Lee Miller (footballer)

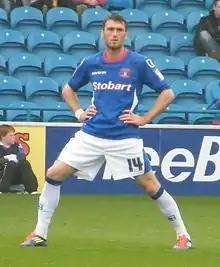
Miller playing for Carlisle United

On 23 August 2011, Miller signed a two-year contract with Carlisle United for an undisclosed fee. He scored two goals on his debut against Leyton Orient, which gave Carlisle a 2–1 victory. This was followed up with another goal in his first game at Brunton Park, a header against MK Dons. In January 2013 he was named Carlisle on the field captain. On 27 June 2013 Miller signed a new 12-month contract with Carlisle United, with the option of a further year. In May 2014 Miller, along with 10 other first team players, was released by Carlisle after the club's relegation to Football League Two.